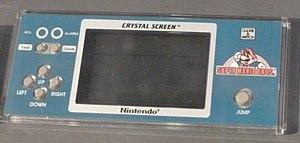
Super Mario Bros. est un jeu électronique à cristaux liquides Game and Watch sorti le 25 juin 1986 dans sa version Crystal Screen et le 7 mars 1988 dans sa version New Wide Screen.